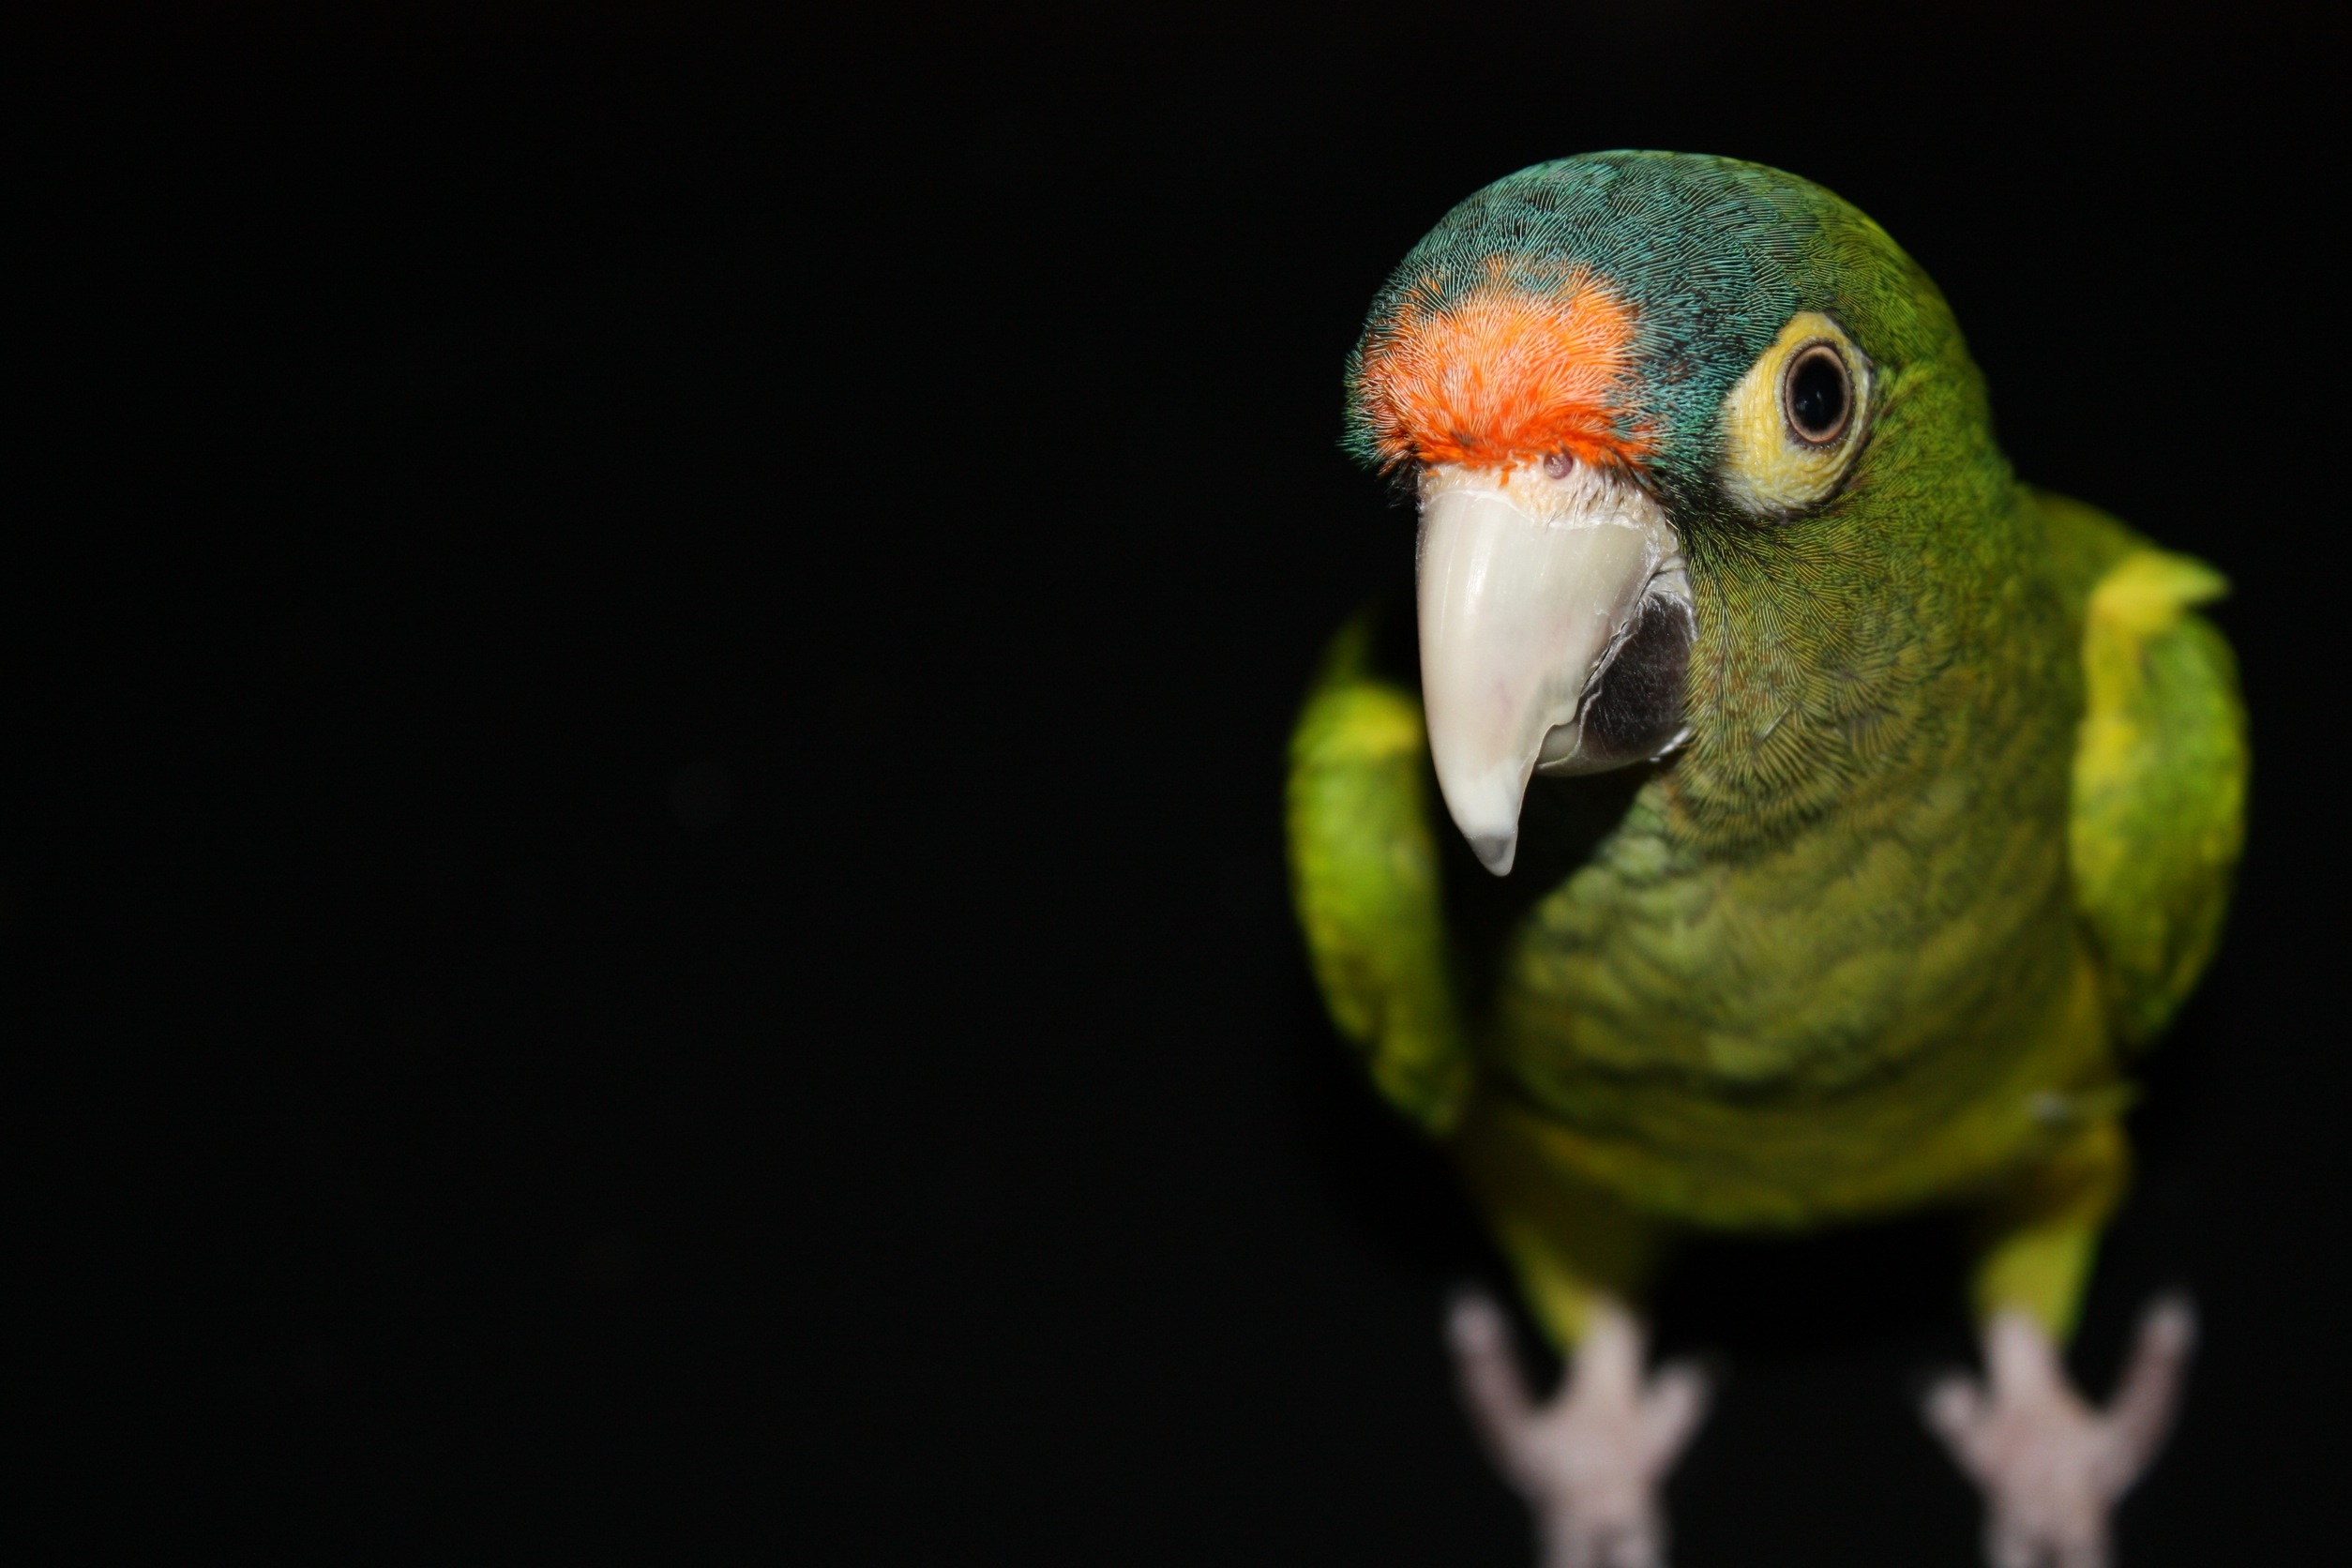
bird, animal, wildlife, zoo, green, jungle, beak, tropical, colorful, yellow, feather, fauna, macaw, close up, eyes, vertebrate, parrot, parakeet, common pet parakeet